Spin City

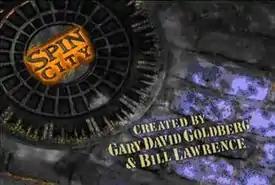
Season 1 intertitle

Spin City is an American sitcom television series that aired from September 17, 1996, to April 30, 2002, on ABC. Created by Gary David Goldberg and Bill Lawrence, the show is set in a fictionalized version of the New York City mayor's office, and originally starred Michael J. Fox as Mike Flaherty, the Deputy Mayor of New York. Fox departed in 2000 at the conclusion of the fourth season due to symptoms of Parkinson's disease, and Charlie Sheen became the new lead as Charlie Crawford for the final two seasons.